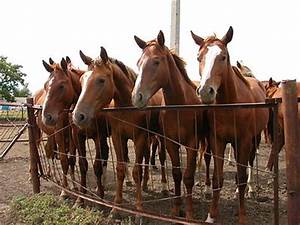
Label: horse